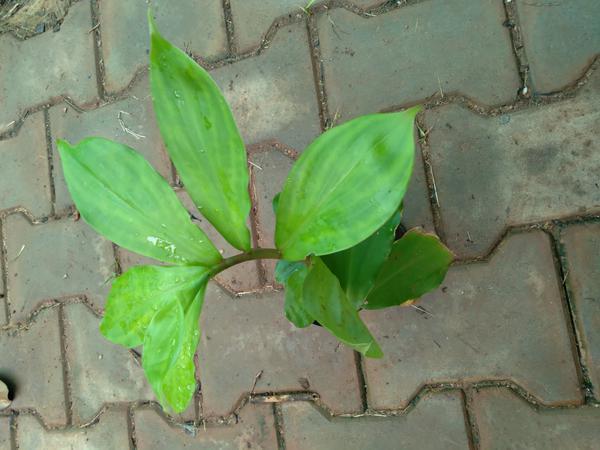
Plant: Insulin